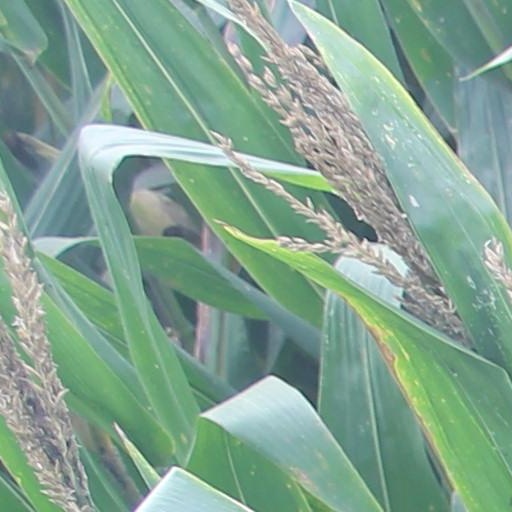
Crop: maize; corn